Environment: real
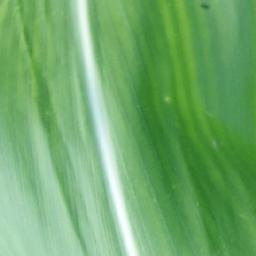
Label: healthy